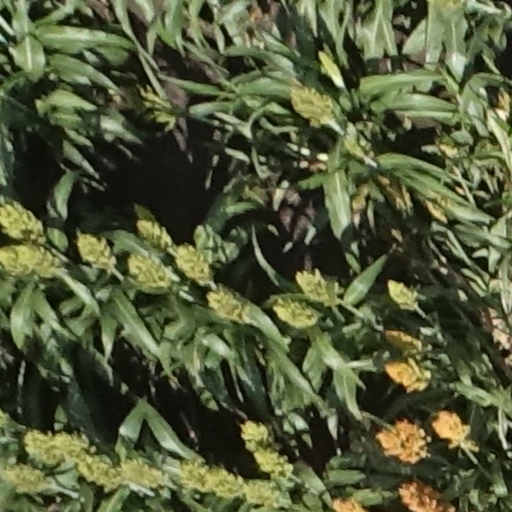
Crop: sorghum